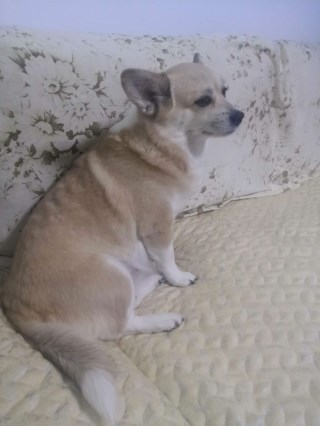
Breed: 3336-n000121-chinese_rural_dog